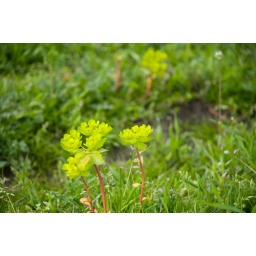
A small plant growing happily in the grass on the shore of Hale.